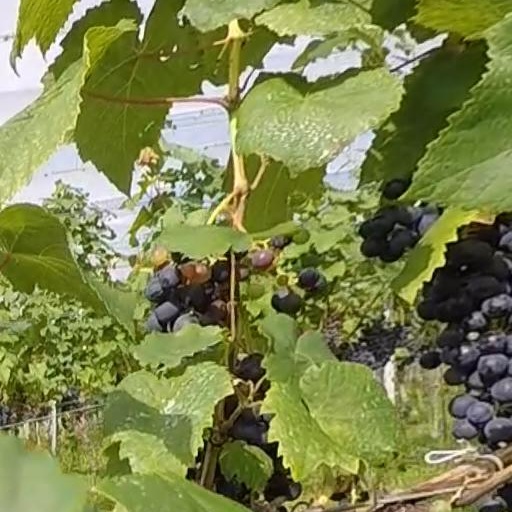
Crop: grape